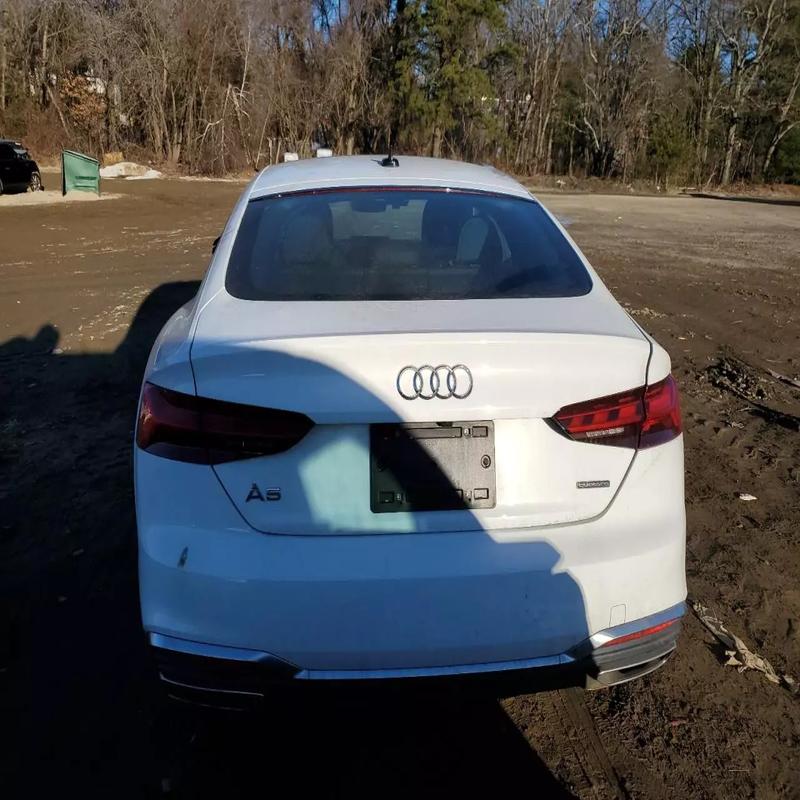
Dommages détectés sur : pare-choc arrière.
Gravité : mineur